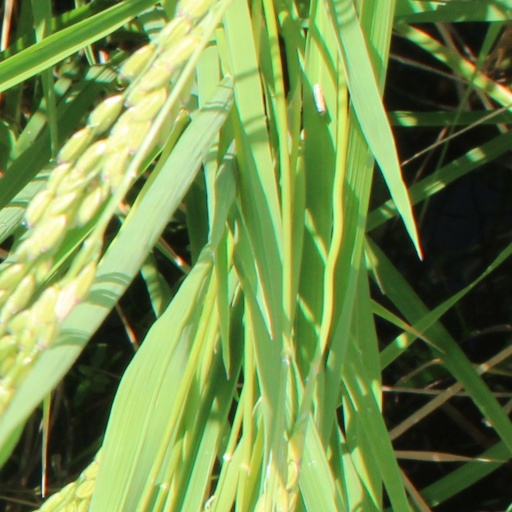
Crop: rice